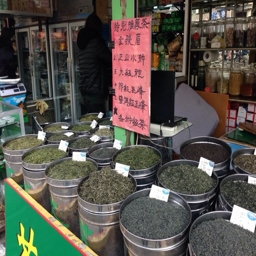
fresh green tea on the market stall next to our hostel .